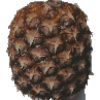
Label: Pineapple 1